Abdel Khalek Sarwat Pasha

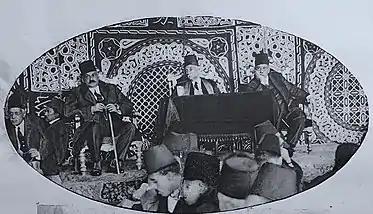
The podium of the National Congress (19 February 1926). Left to right: Adly, Saad and Sarwat.

The second half of 1925 saw the country moving from one political crisis to another. The Wafd, whose political power was based on being the most popular party, found its influence diminished, now that political life was paralyzed. As a result, some of its members sought a reconciliation with the Liberal Constitutional Party. An attempt by the deputies to meet in the chamber on 21 November 1925 was thwarted by the King. Instead, the meeting was moved to the Continental Hotel. This signaled the official start of a reconciliation among the parties. A coalition of parties was formalized in January 1926 by the creation of the executive committee for the Coalesced Parties.